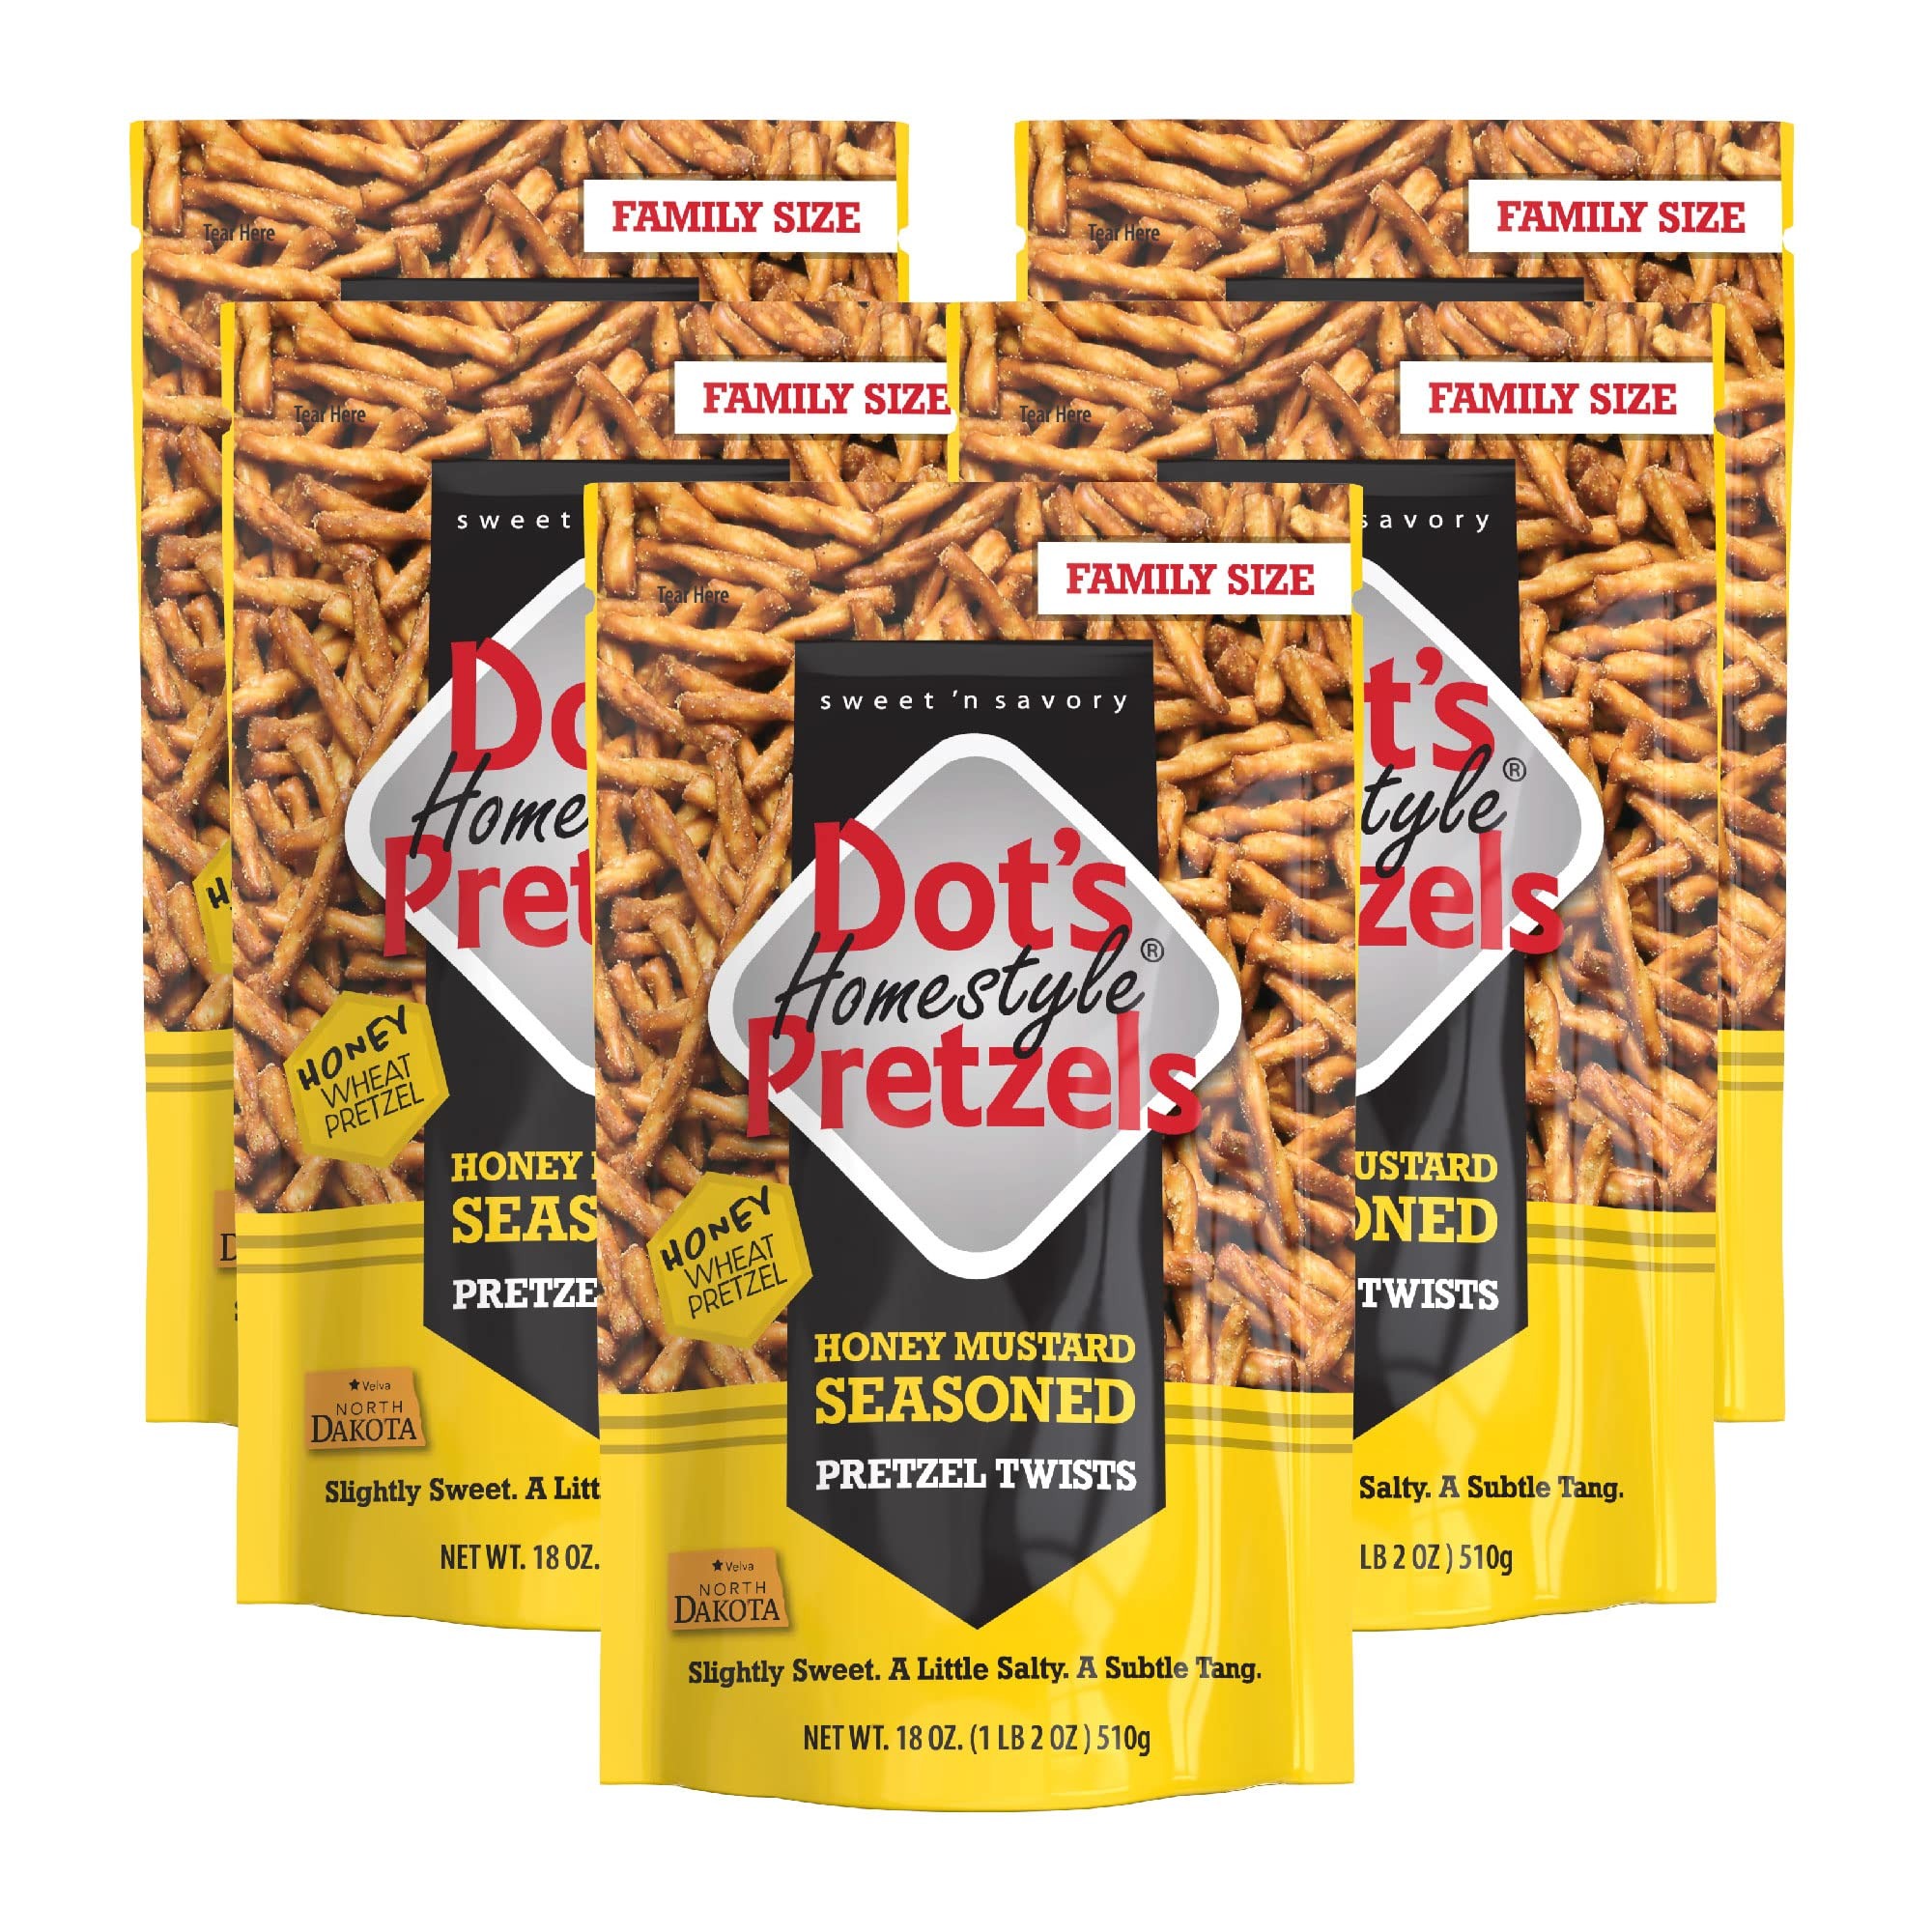
Item Name: Dot's Homestyle Pretzels 18 Ounce Family Size Honey Mustard Seasoned Pretzel Twists (5 Pack)
Value: 90.0
Unit: Ounce

Price: 6.99